Speargun

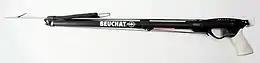
Speargun

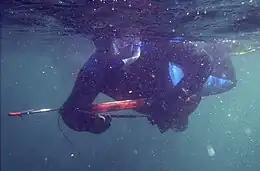
Speargun in use by a diver

A speargun is a ranged underwater fishing device designed to launch a tethered spear or harpoon to impale fish or other marine animals and targets. Spearguns are used in sport fishing and underwater target shooting. The two basic types are "pneumatic" and "elastic" (powered by rubber bands). Spear types come in a number of varieties including threaded, break-away and lined. Floats and buoys are common accessories when targeting larger fish.